Zion National Park

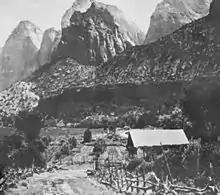
A ranch near the mouth of Zion Canyon (c. 1910s)

Settlements had expanded south to the lower Virgin River by 1858. That year, a Southern Paiute guide led young Mormon missionary and interpreter Nephi Johnson into the upper Virgin River area and Zion Canyon. Johnson wrote a favorable report about the agricultural potential of the upper Virgin River basin, and returned later that year to found the town of Virgin. In 1861 or 1862, Joseph Black made the arduous journey to Zion Canyon and was very impressed by its beauty.